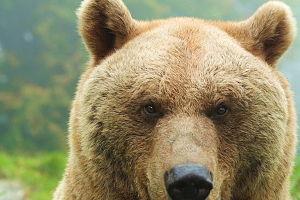
Teremok ou La Maison de la mouche est un conte traditionnel slave oriental de type sériel. Humoristique et proche des comptines enfantines, il a comme personnages des animaux. On le retrouve dans une moindre mesure chez des peuples voisins vivant plus à l'ouest, comme les Slovaques ou les Lettons.